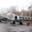
Label: airplane